Saint-Loup, Manche

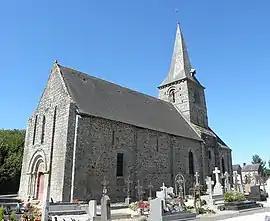
The parish church of Saint-Loup

Saint-Loup is a commune in the Manche department in Normandy in north-western France.